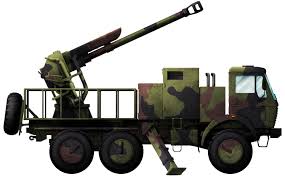
Label: D-30